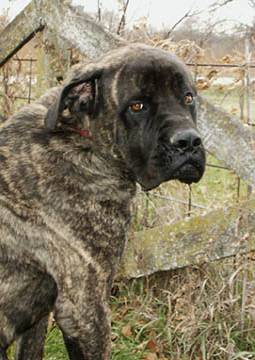
Label: dog